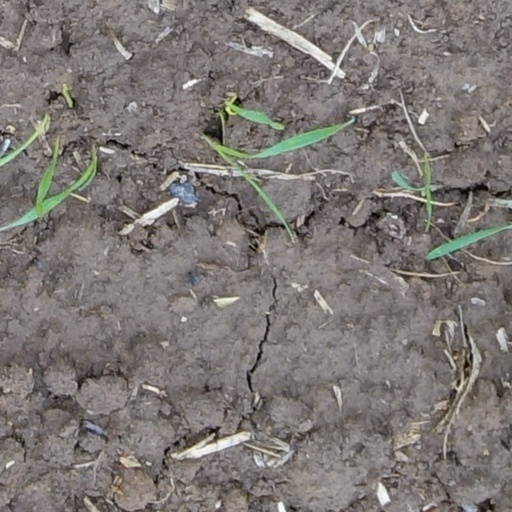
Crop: wheat